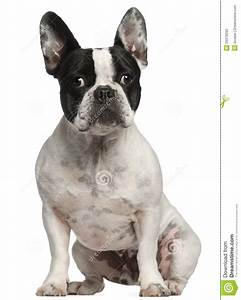
Label: dog